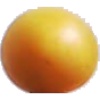
Label: cherry_wax_yellow